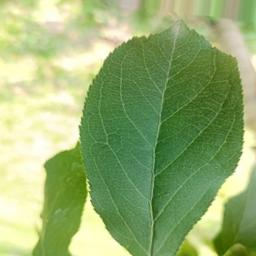
Label: Healthy